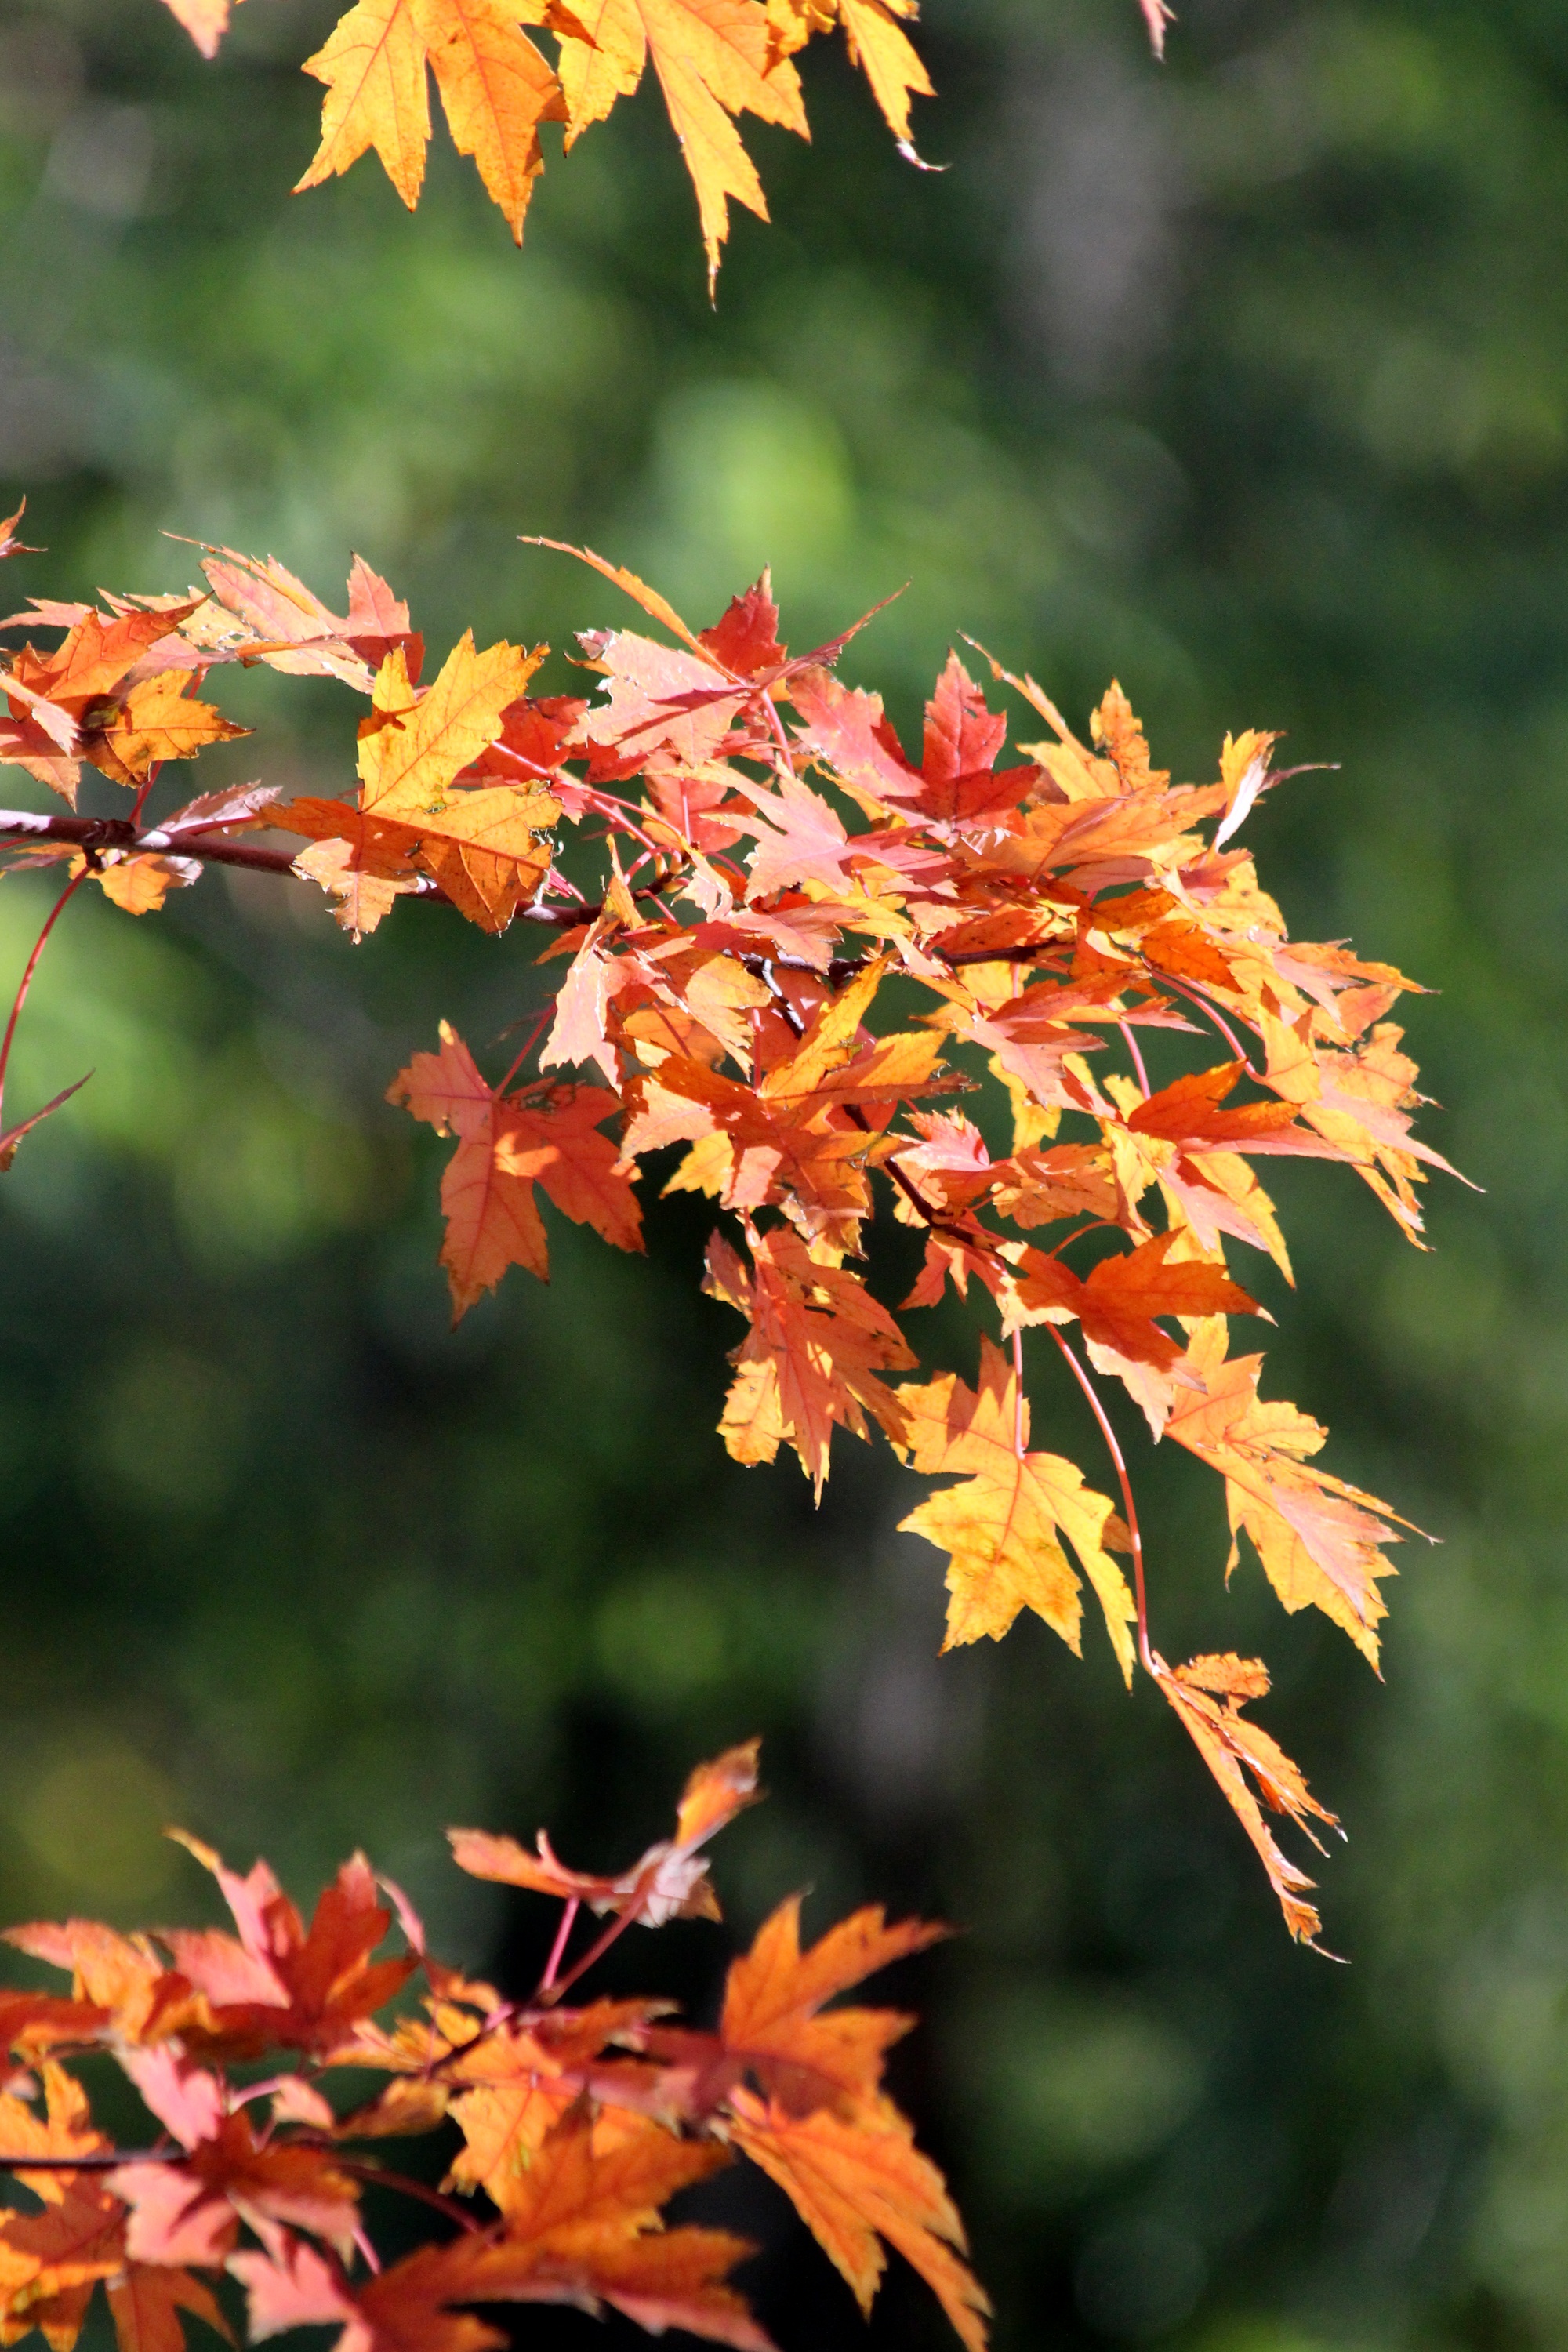
tree, nature, branch, plant, leaf, flower, autumn, botany, flora, season, maple, maple tree, maple leaf, leaves, shrub, autumn leaves, red leaves, maple leaves, golden autumn, yellowed sheet, green background, flowering plant, golden maple, woody plant, land plant